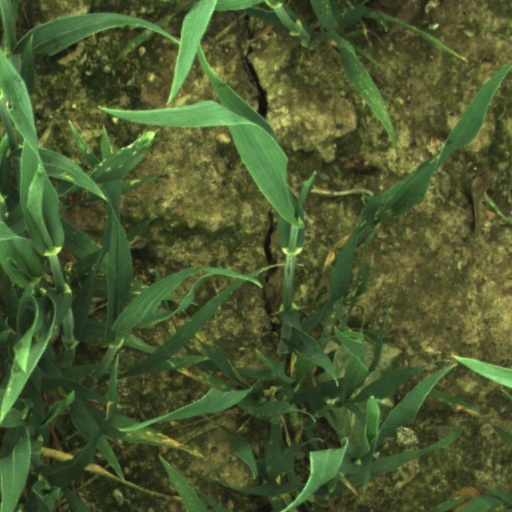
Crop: wheat